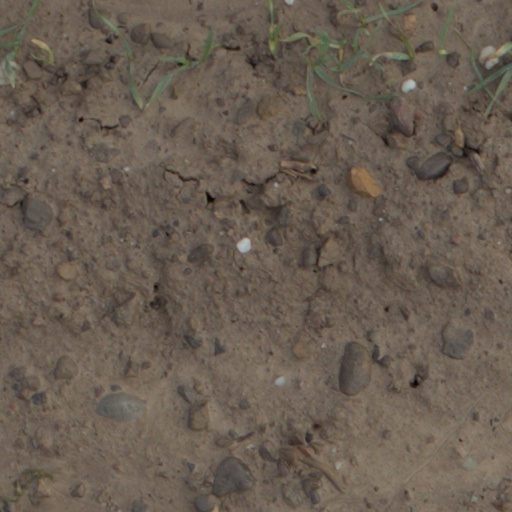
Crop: wheat